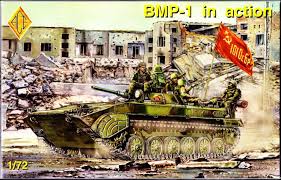
Label: BMP-1